Katinka (operetta)

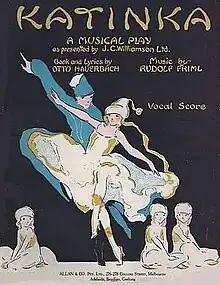
Cover of the first Australian edition of the vocal score for "Katinka" (1918)

Katinka is an operetta in three acts composed by Rudolf Friml to a libretto by Otto Harbach. It was first performed at the Park Theatre in Morristown, New Jersey, on December 2, 1915, with May Naudain in the title role and subsequently received its Broadway premiere on December 23, 1915 at the 44th Street Theatre.